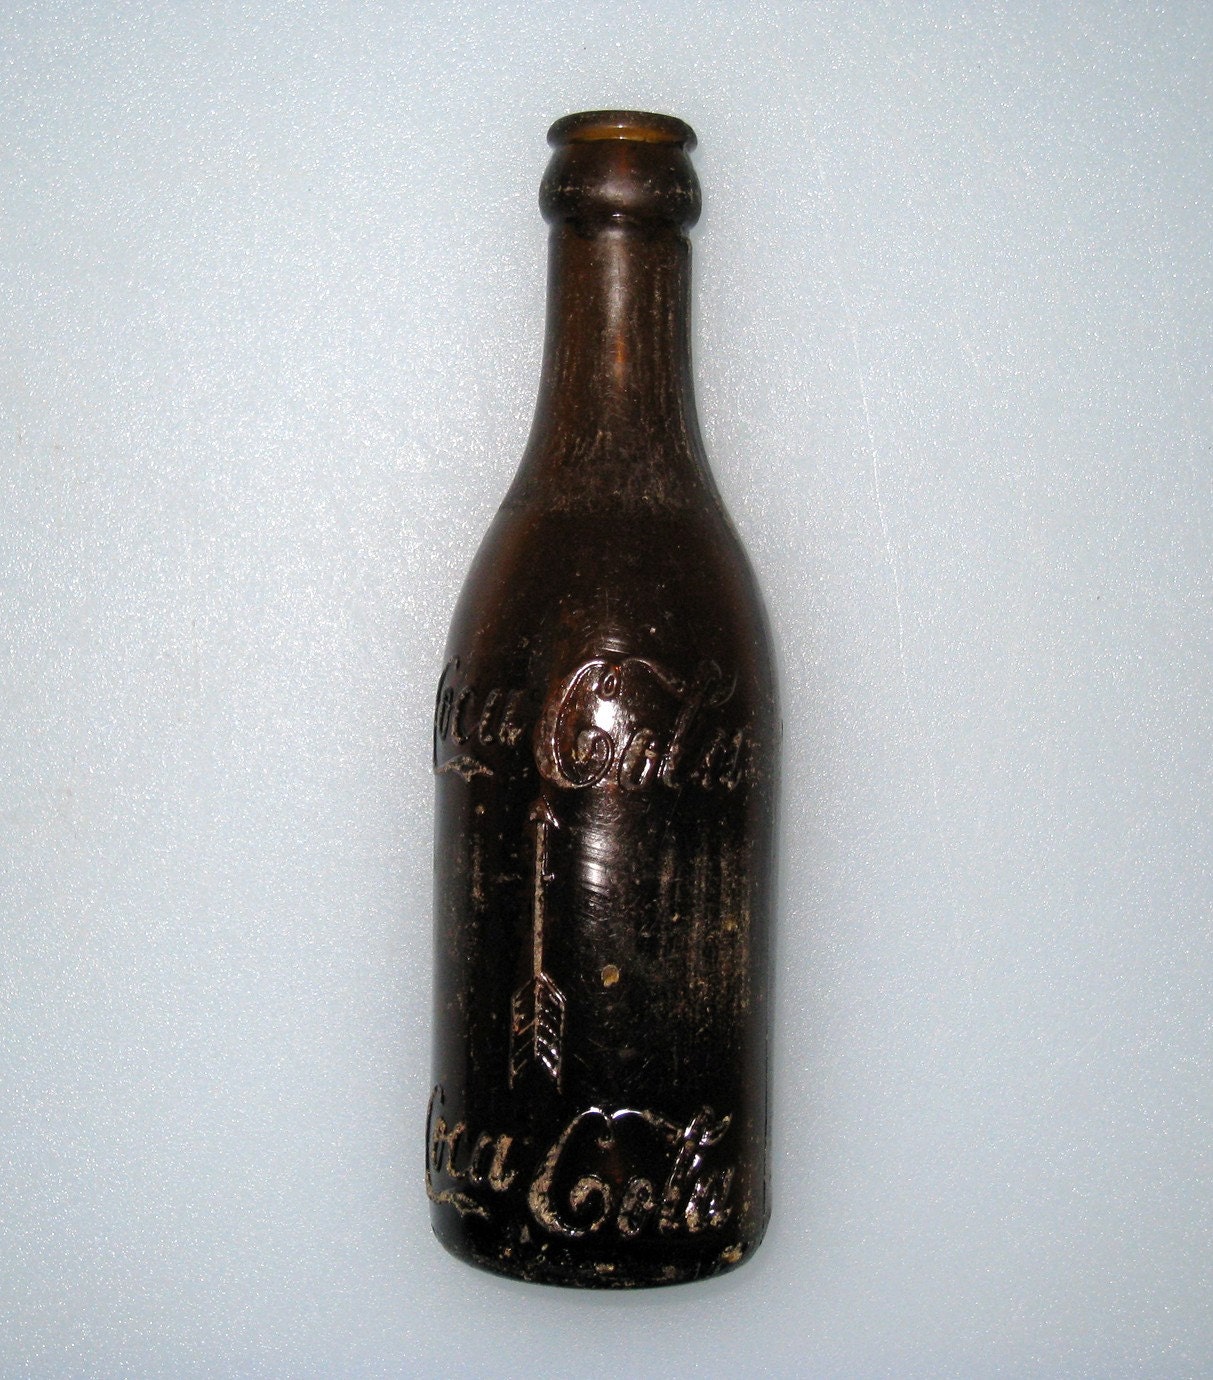
Label: glass